Verlorenes Wasser

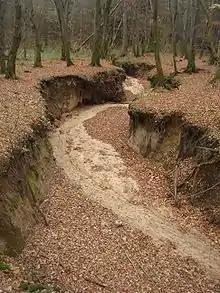
Verlorenes Wasser in Moritzburg (English: "Lost Water")

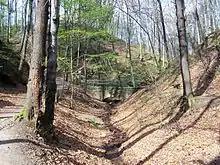
Fiedlergrund in Radebeul (English: "Fiedler Ground")

Verlorenes Wasser (English: "Lost Water") is the name given to several streams on the right-hand perimeter of the Dresden Basin in Saxony, Germany, in some cases as their proper name, in others as a colloquial name.